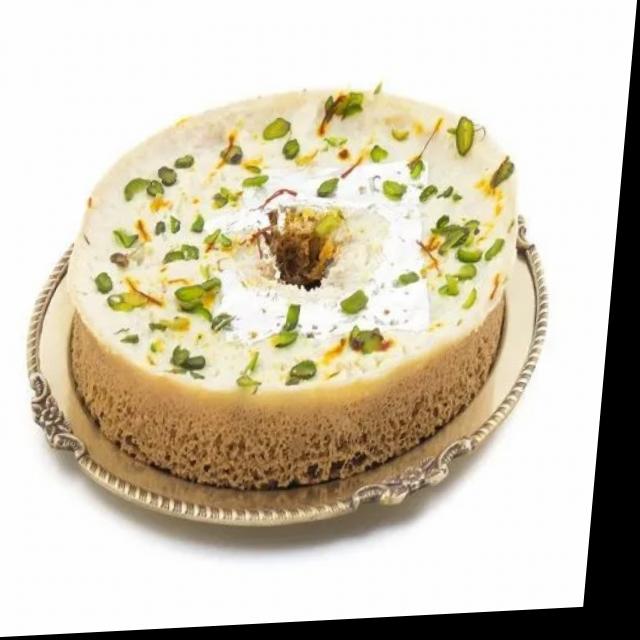
Dish: ghevar